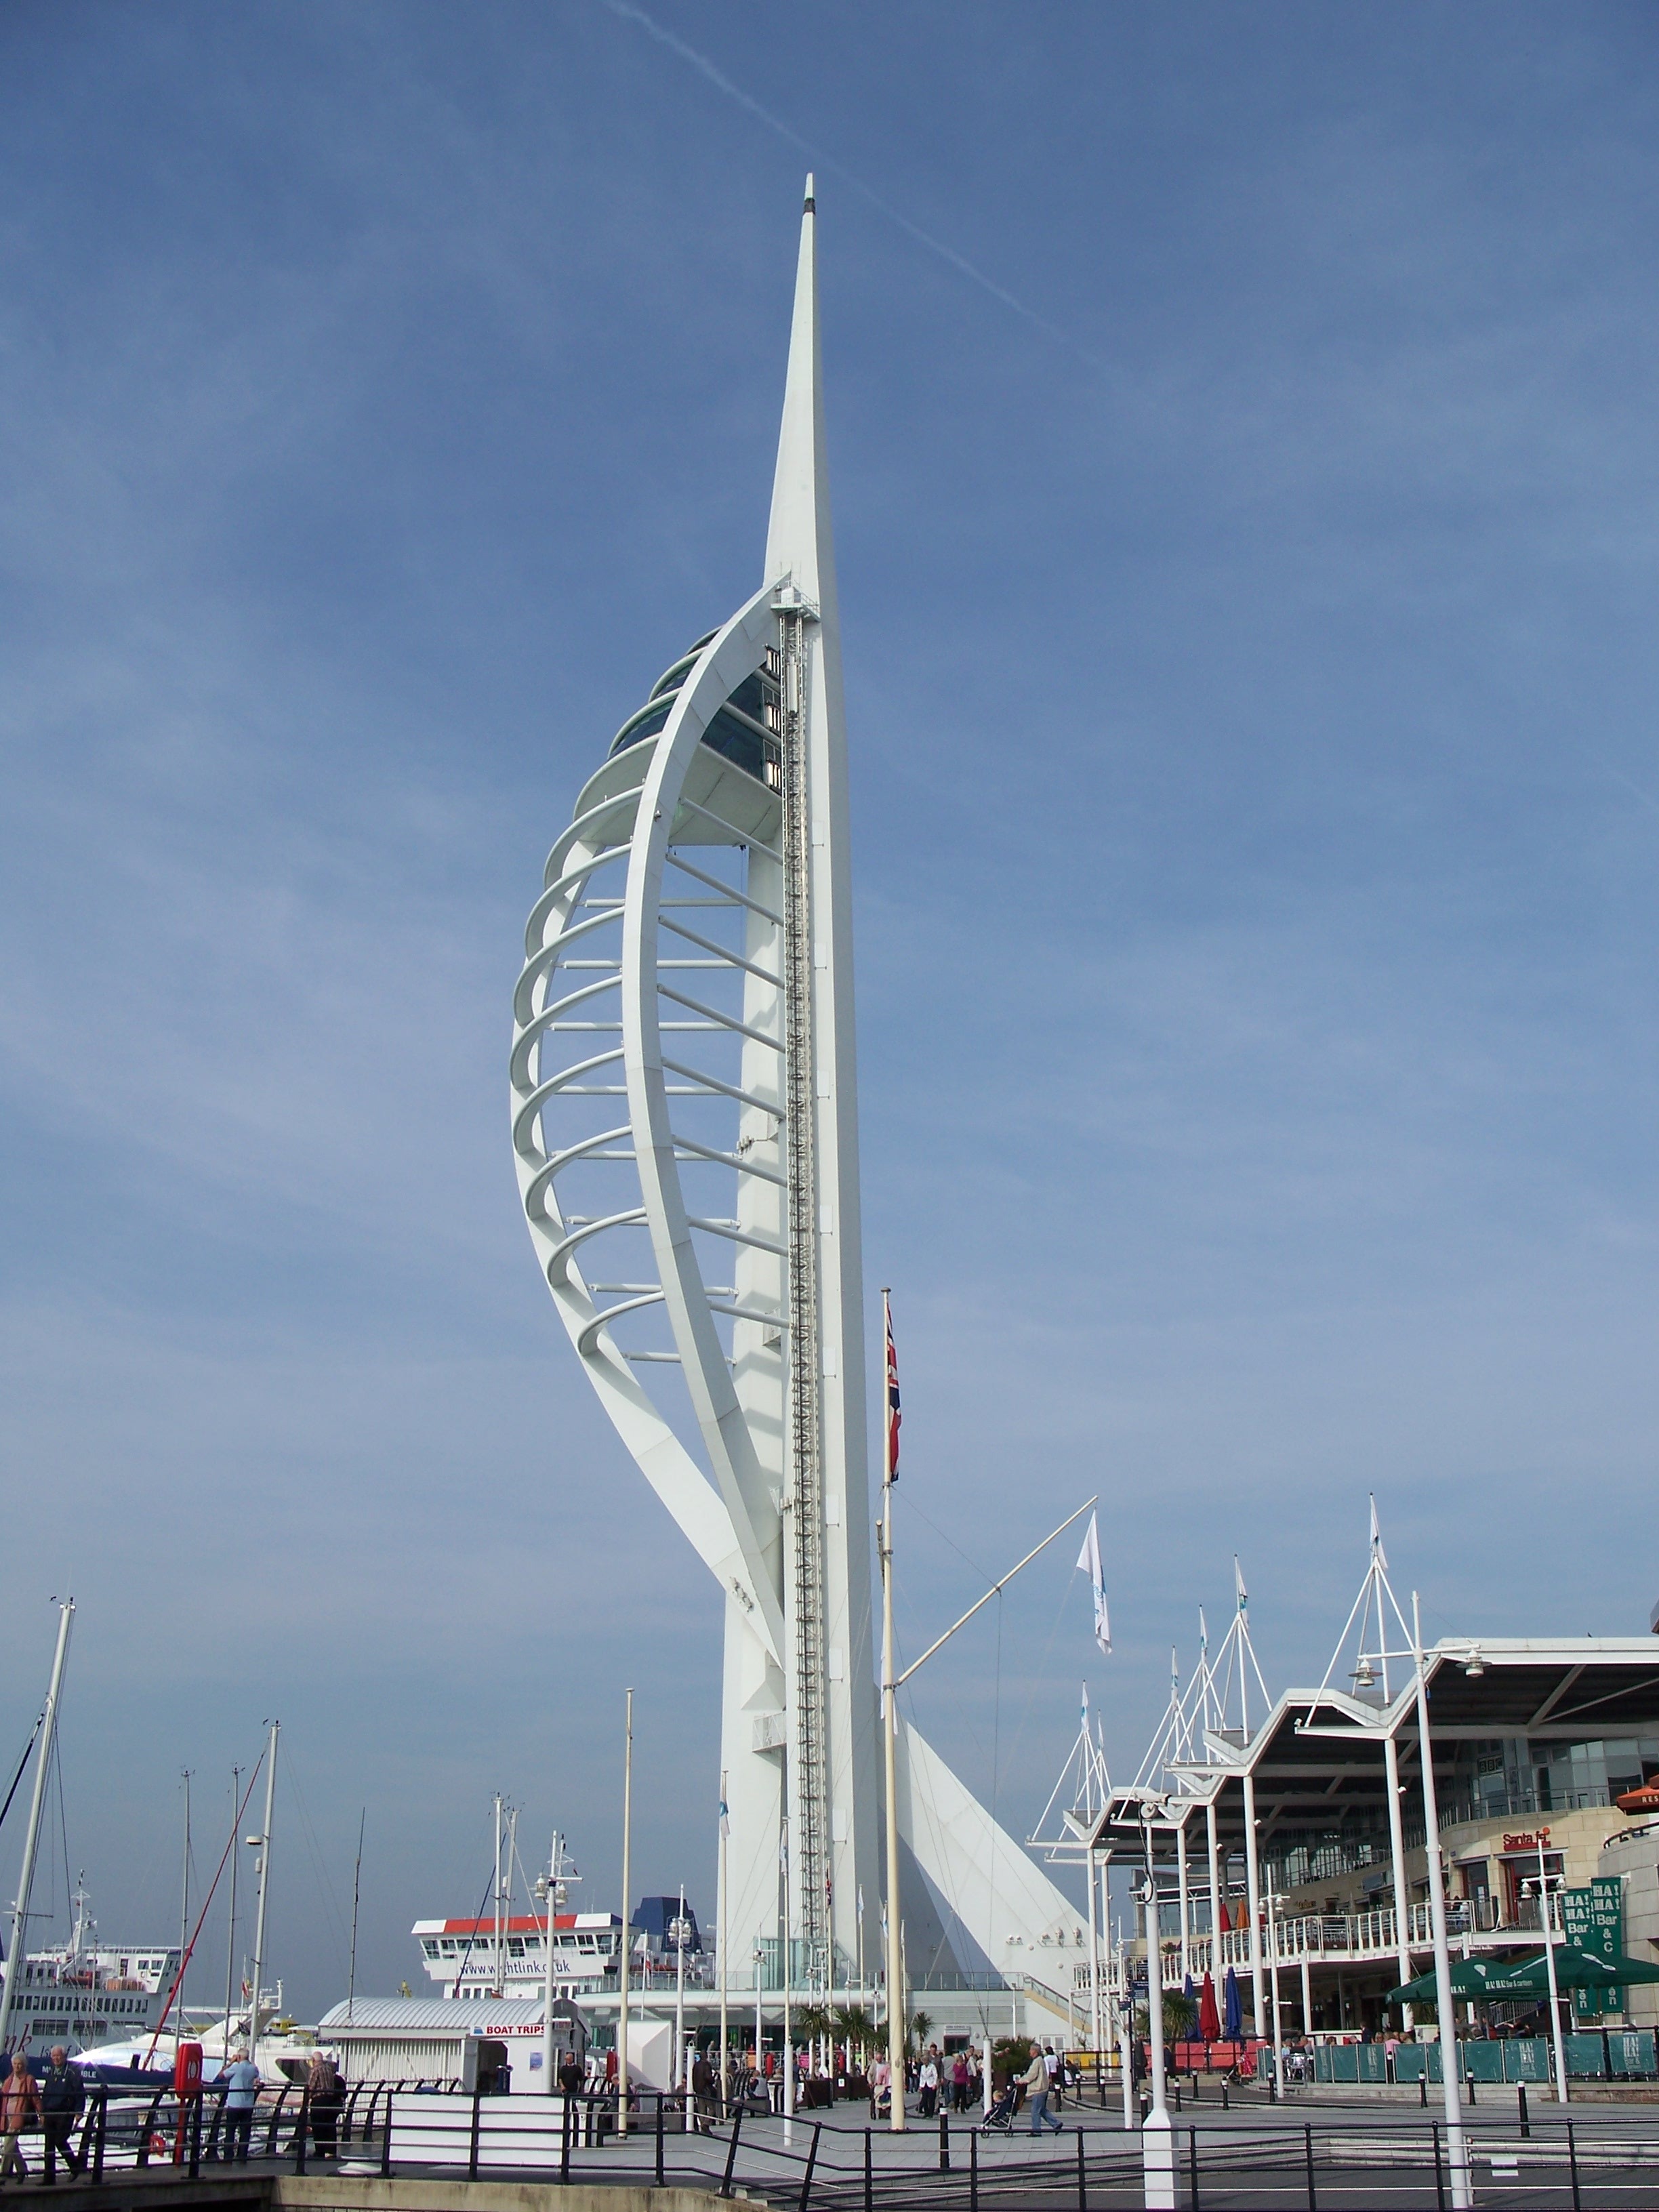
sea, architecture, boat, skyline, view, wind, building, city, skyscraper, urban, cityscape, downtown, vehicle, tower, scenic, mast, scenery, landmark, marina, metropolitan, sailboat, england, buildings, sail, watercraft, metropolis, portsmouth, spinnaker, sailing ship, cable stayed bridge